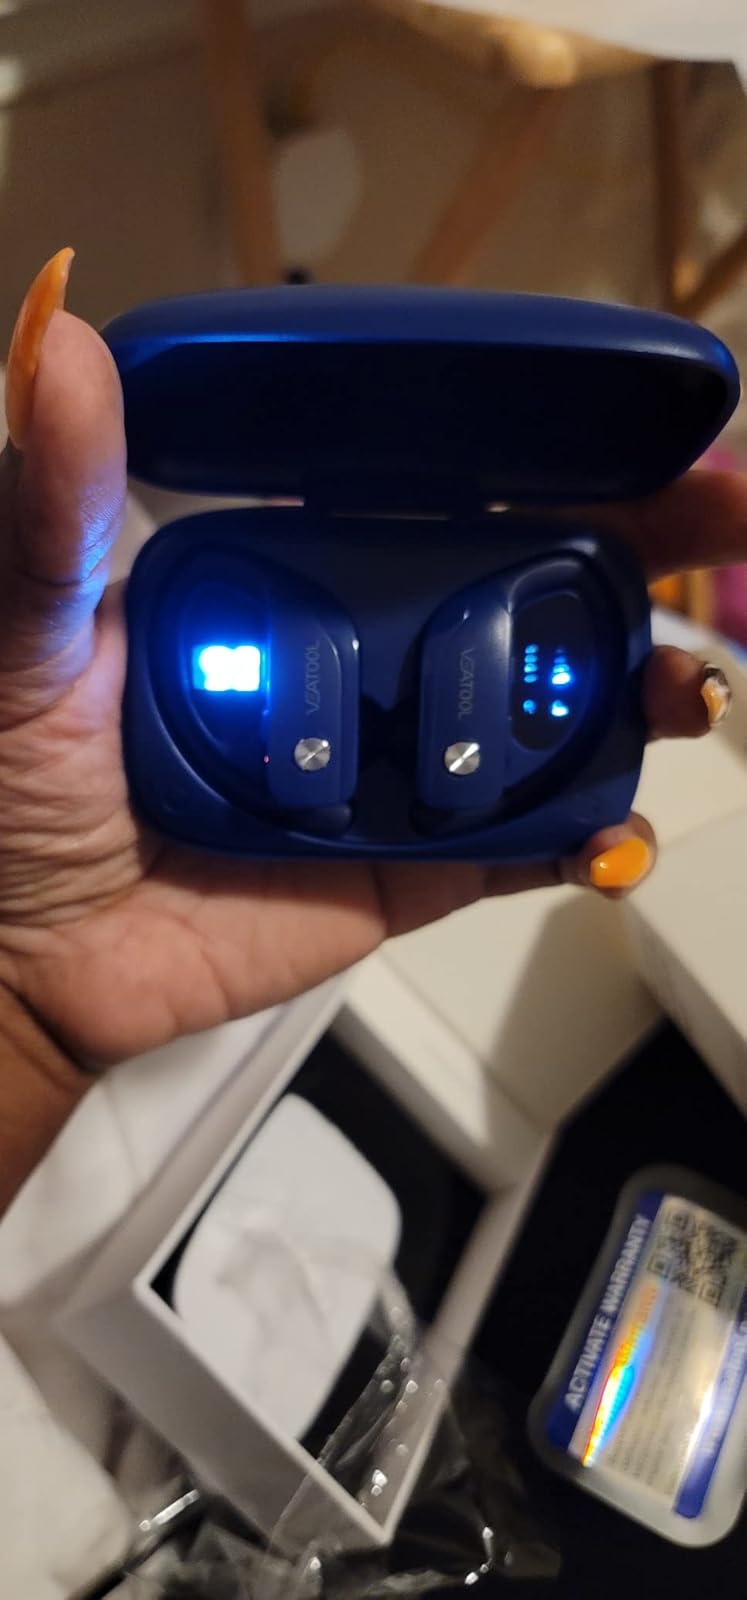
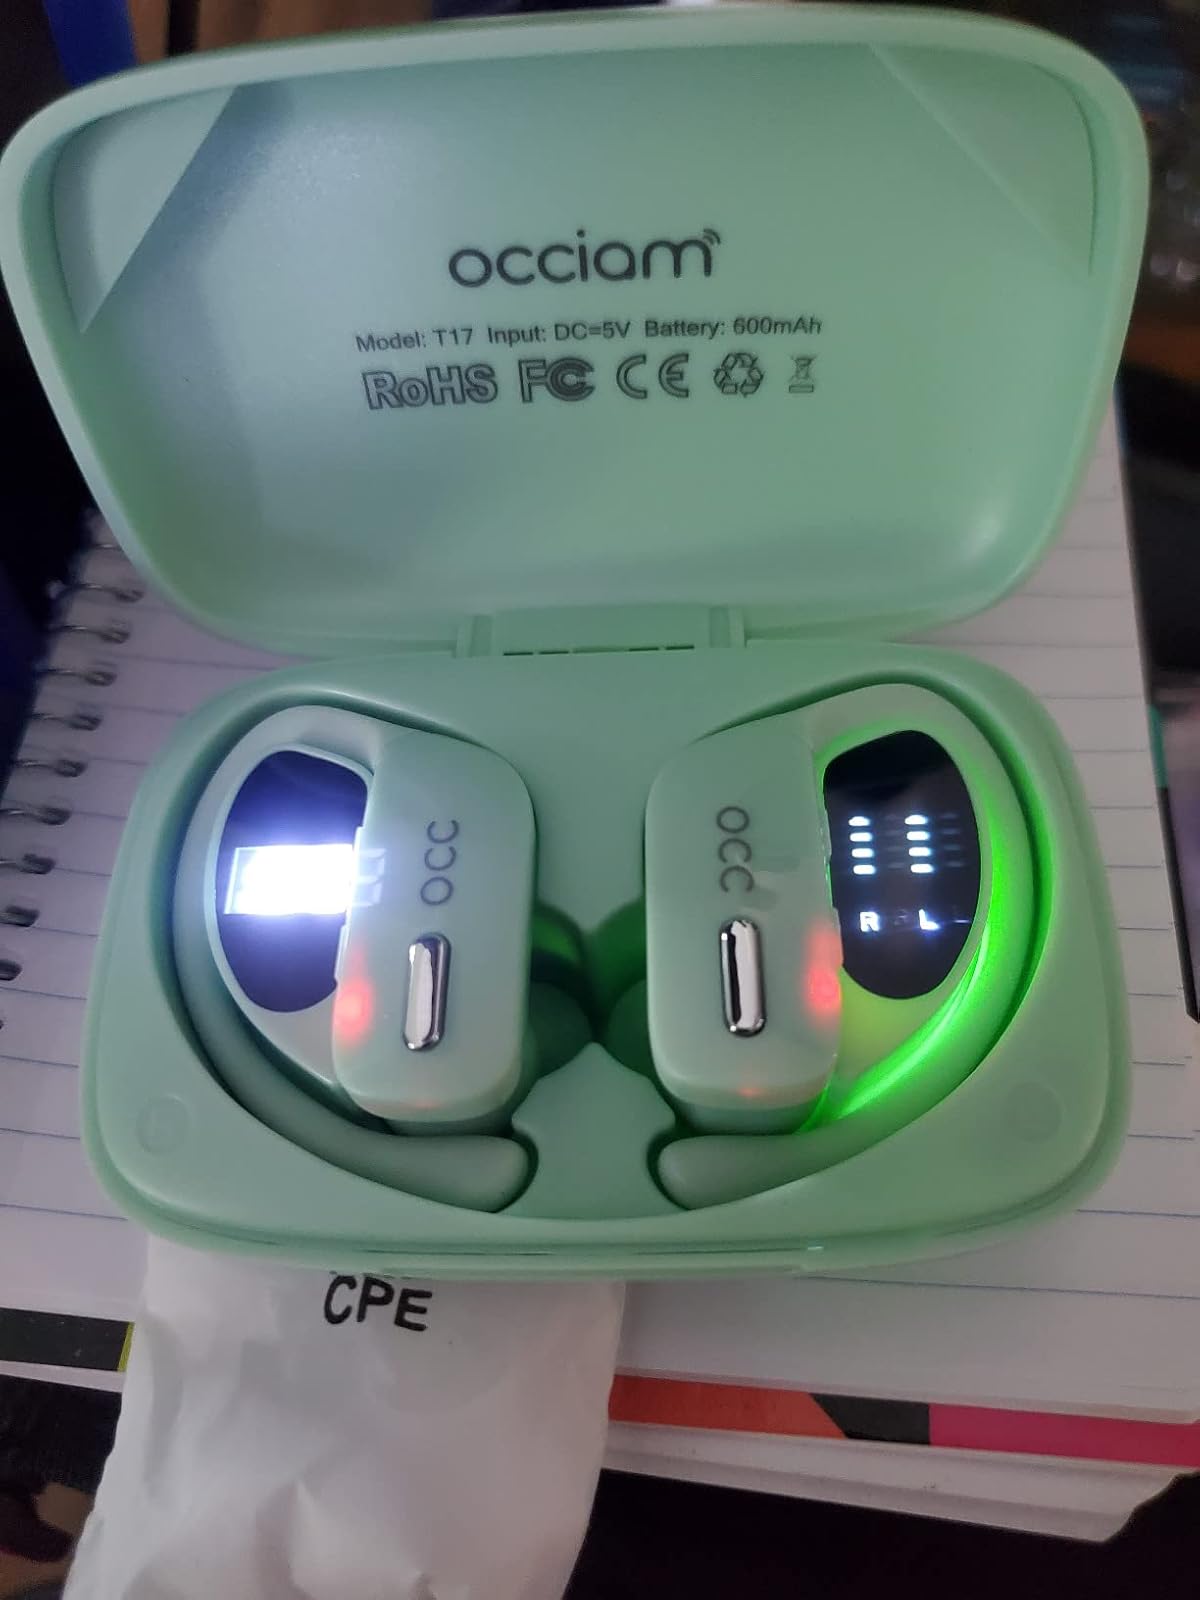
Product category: earbuds
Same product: no